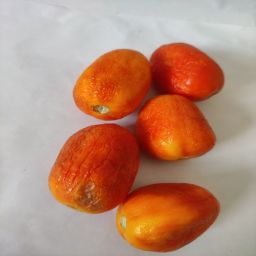
Crop: Tomato
Quality: Damaged